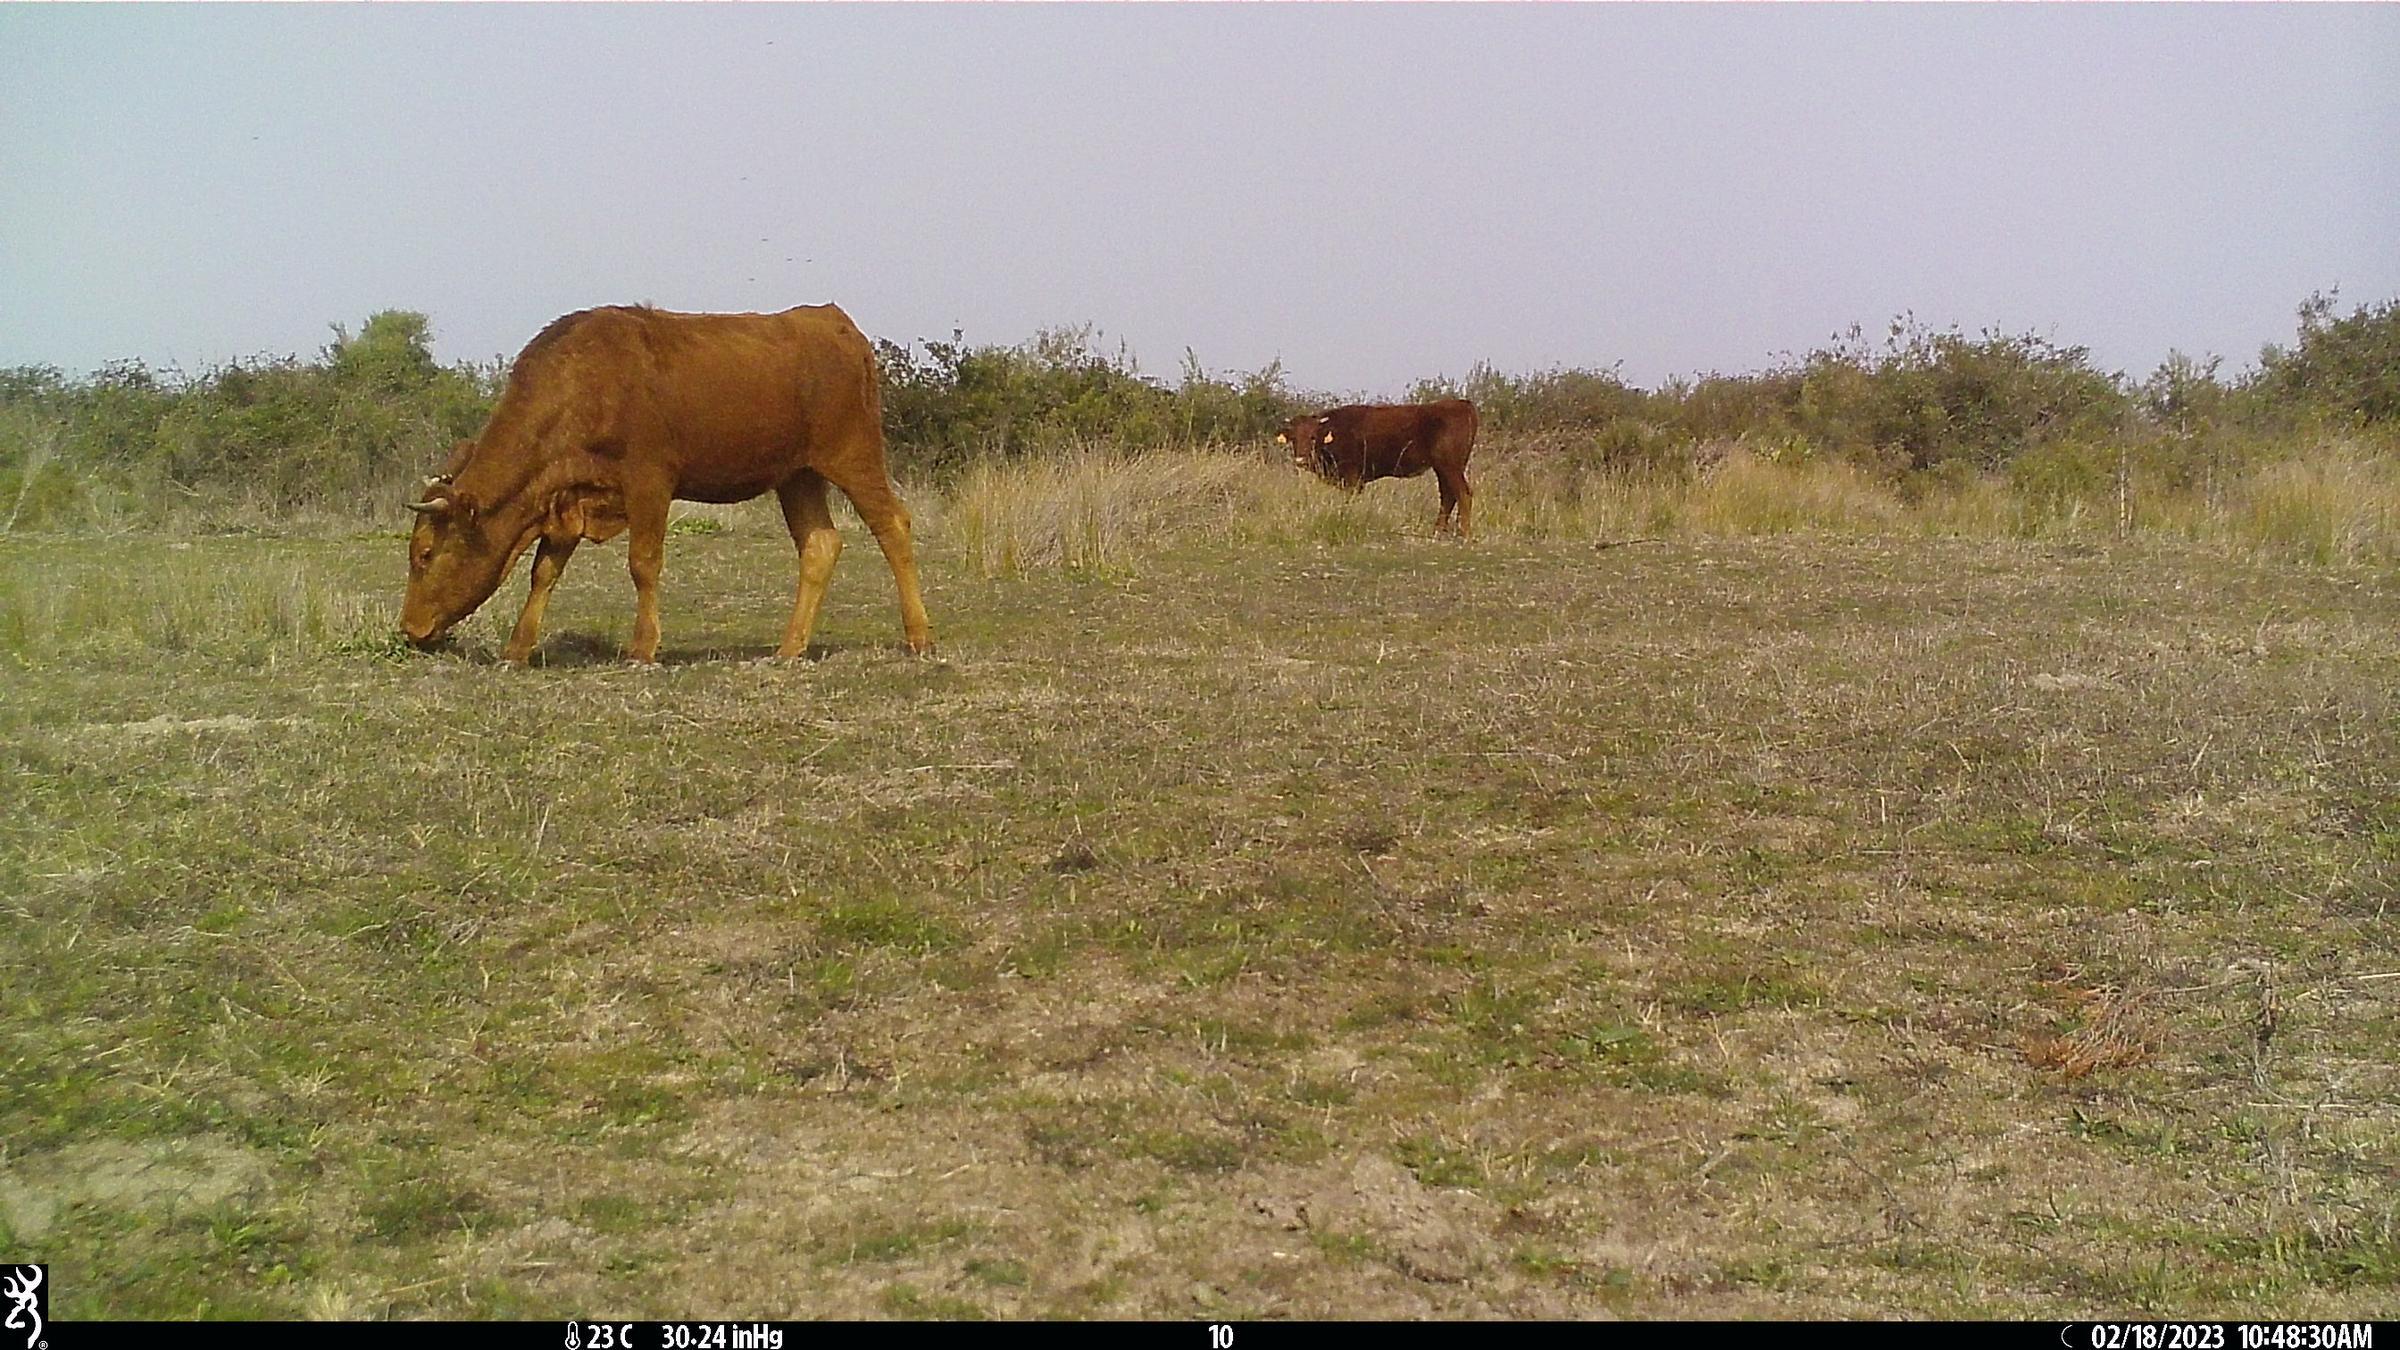
Species: Ave;Bos taurus